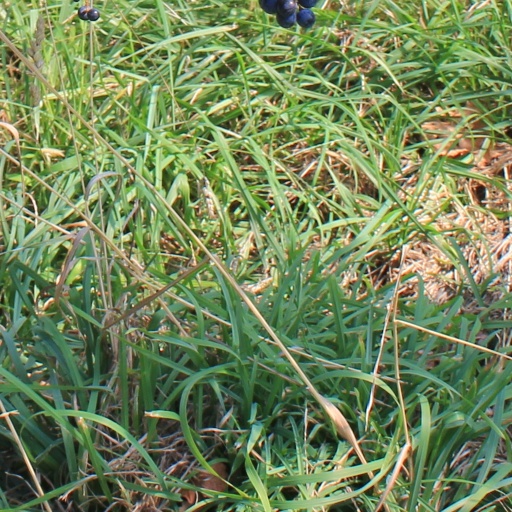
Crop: grape